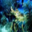
Label: lobster